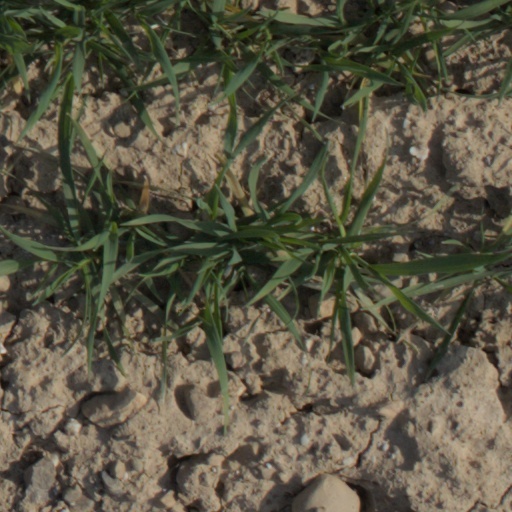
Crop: wheat